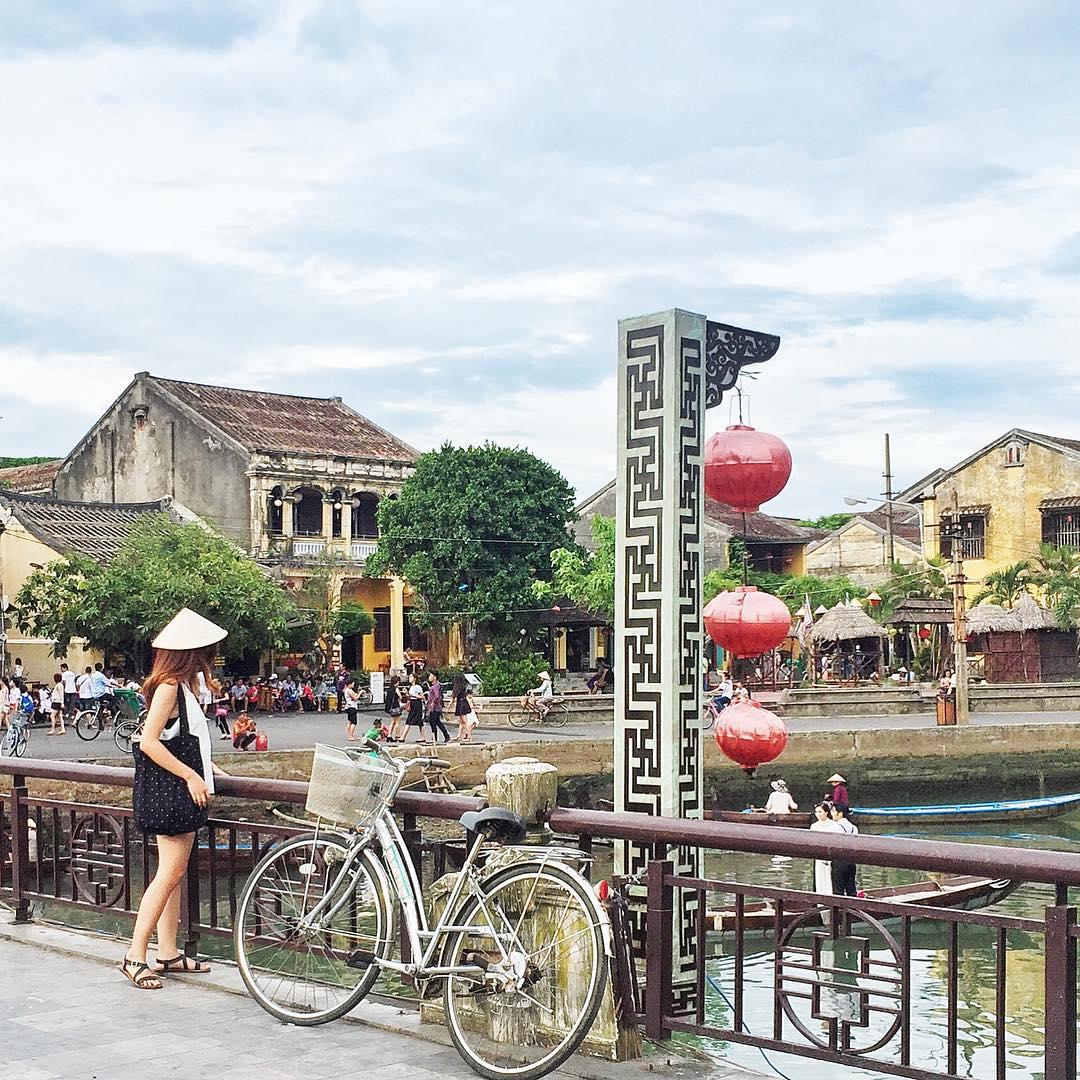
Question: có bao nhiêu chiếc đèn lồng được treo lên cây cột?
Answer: có ba chiếc đèn lồng